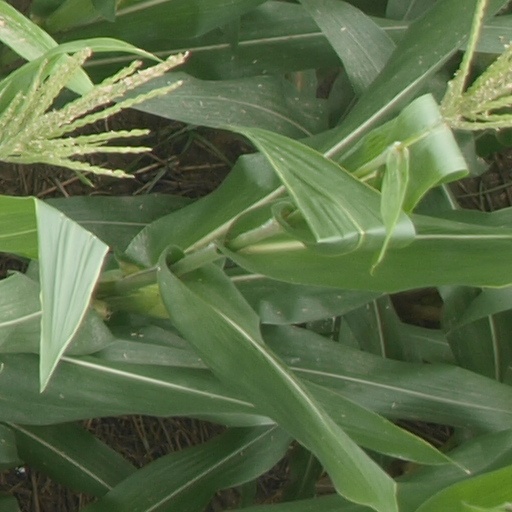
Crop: maize; corn